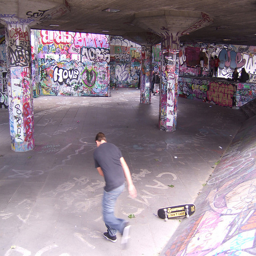
a guy that just wrecked on his skate board
A male performs a stunt near his skateboard in a skateboard park
A young man standing on the ground with a skateboard nearby.
A man in grey shirt standing next to a skateboard.
A hall with painted walls and poles and a person jumping from skates.